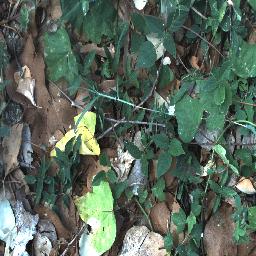
Label: negative